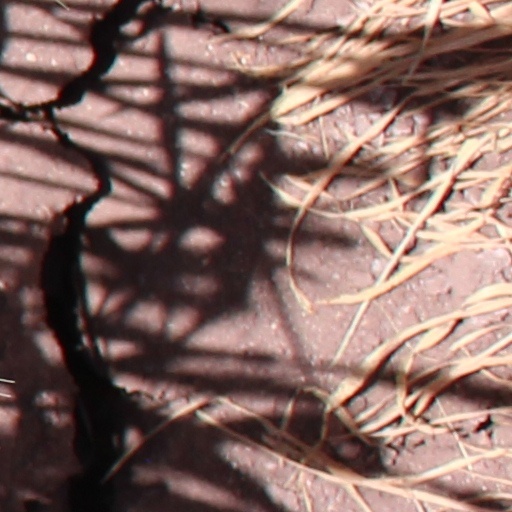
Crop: wheat